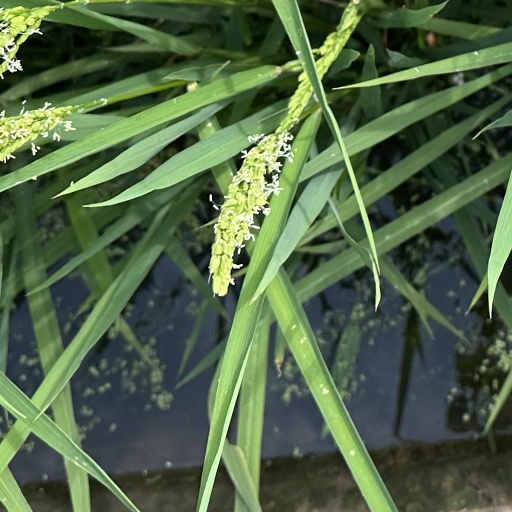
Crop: rice